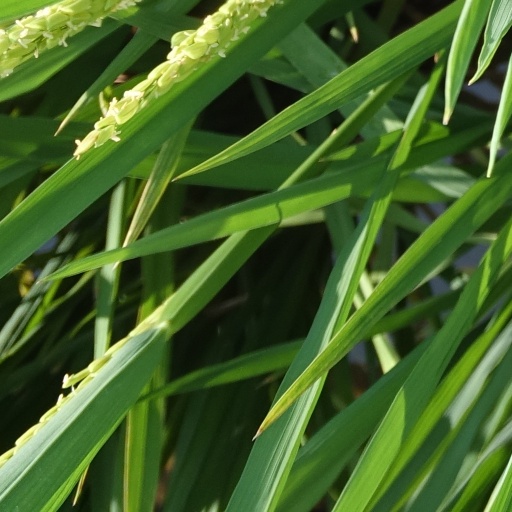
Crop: rice